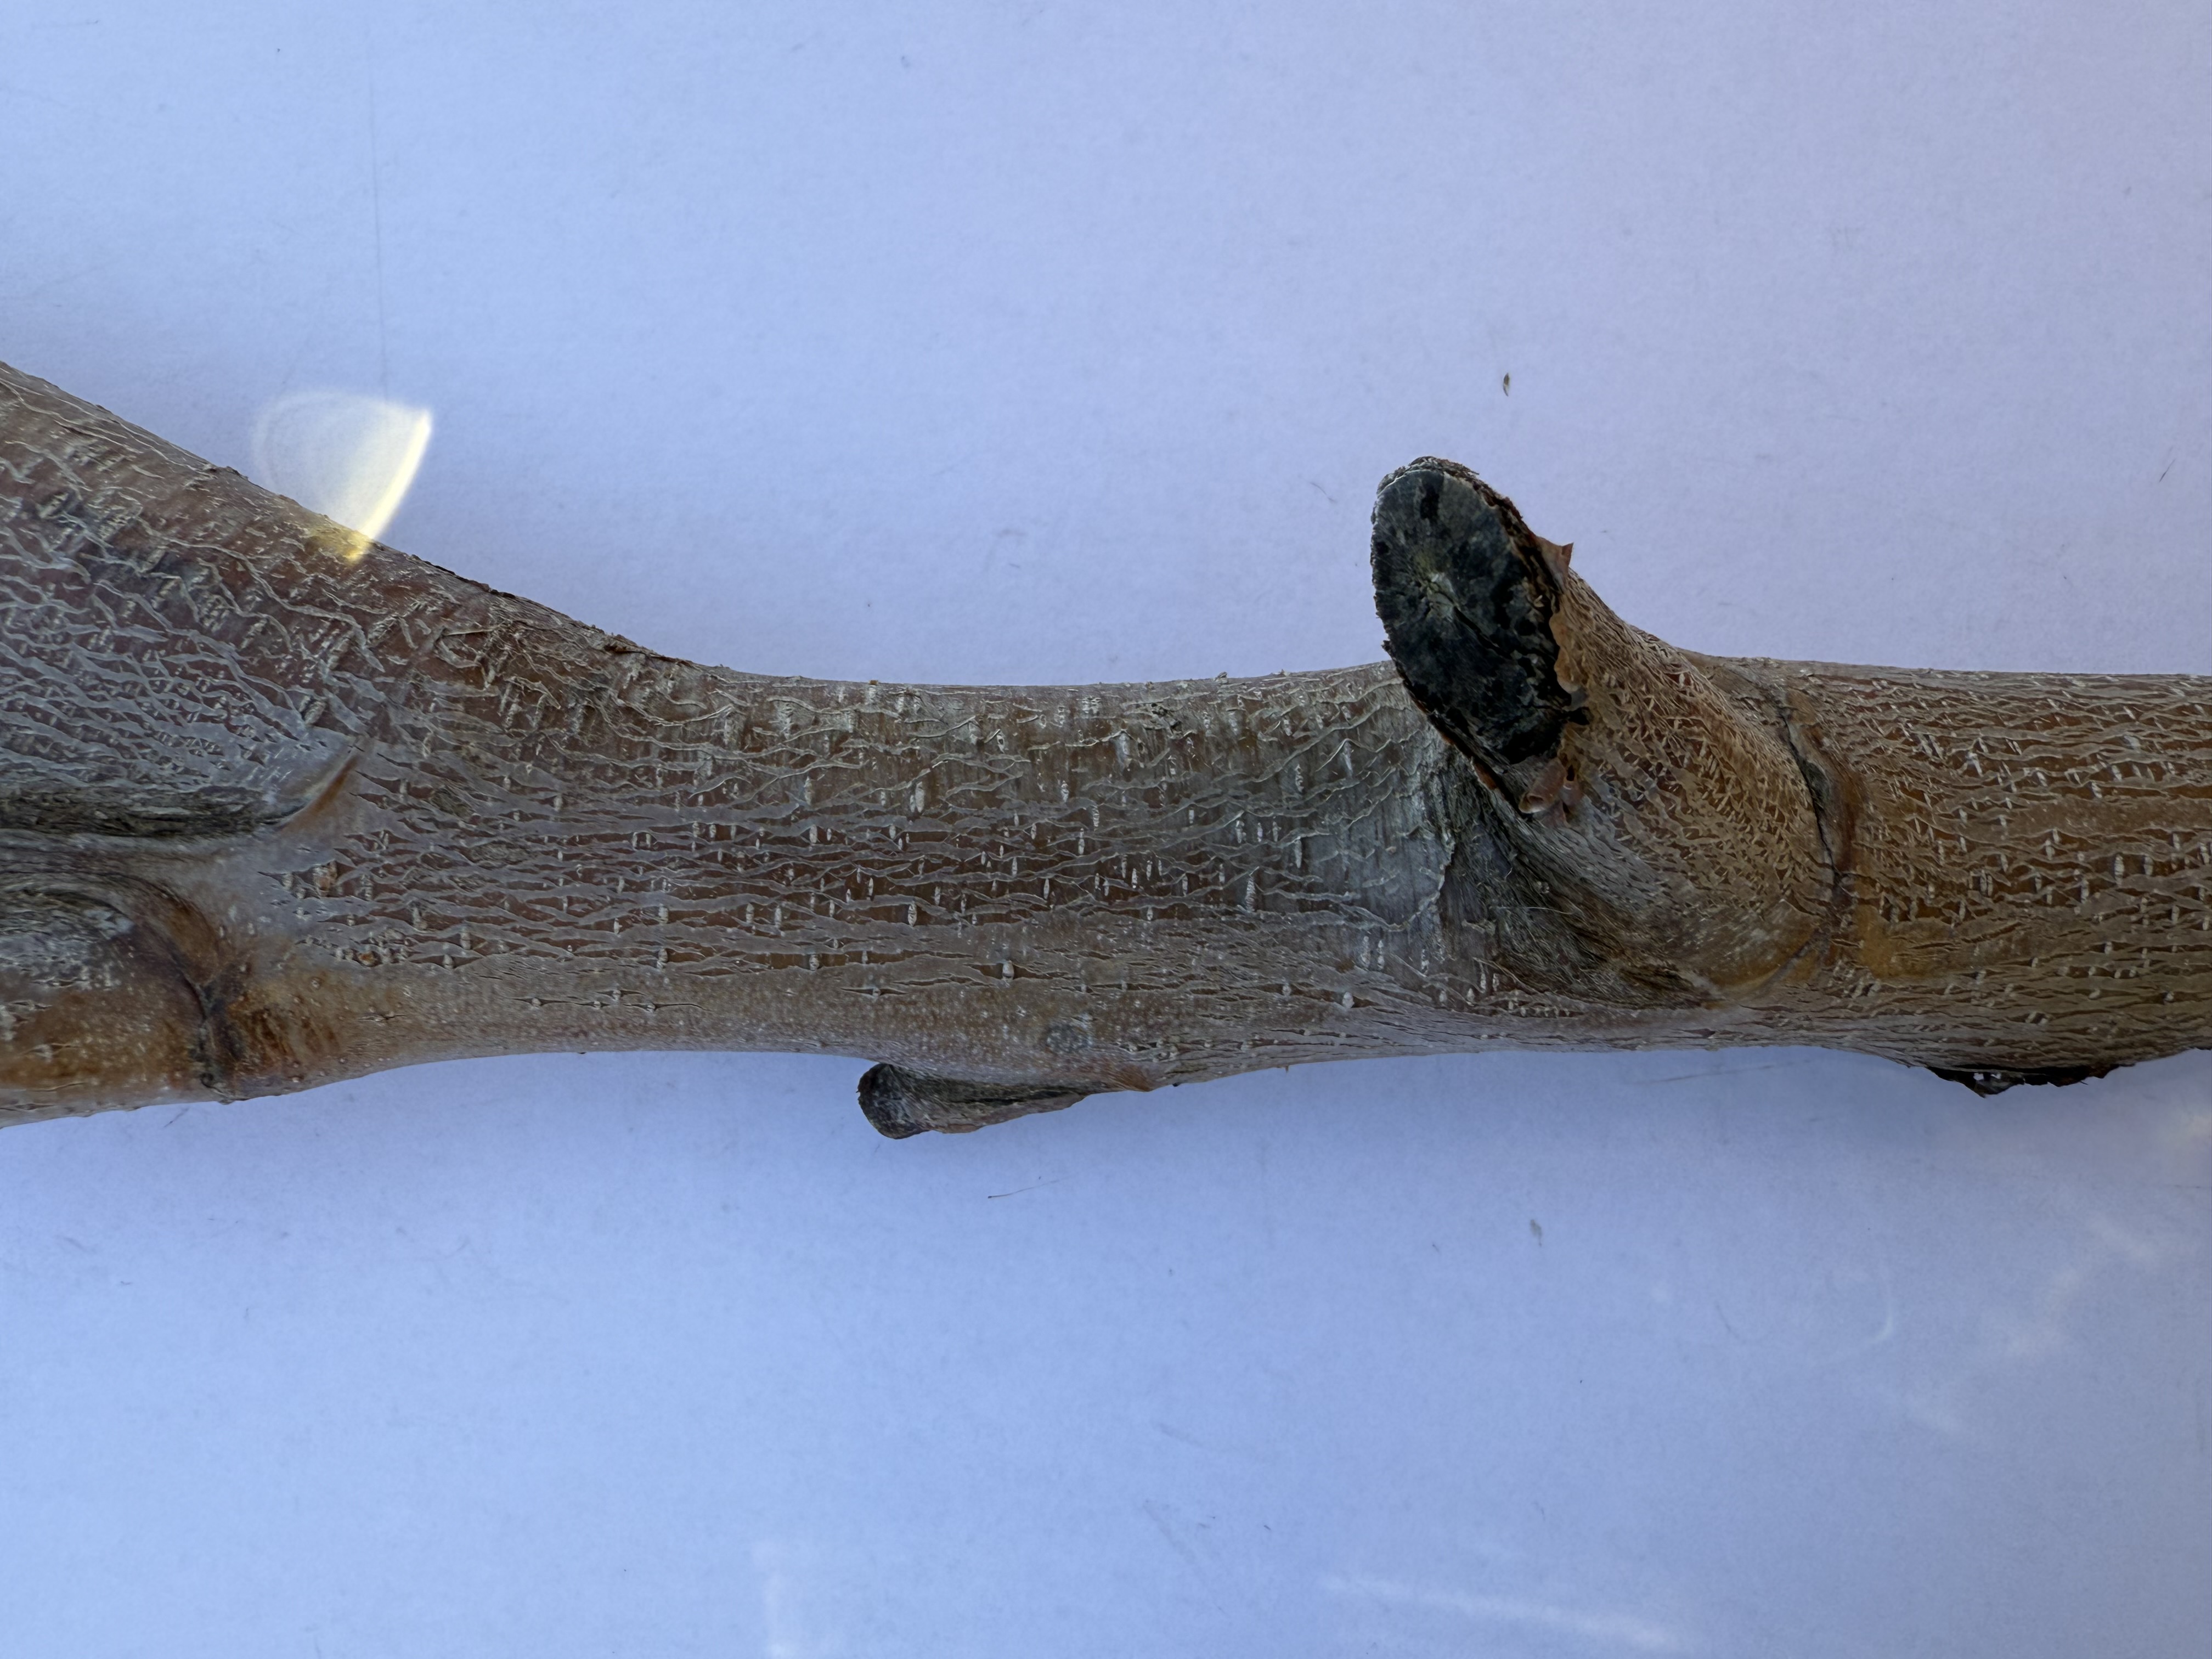
Variety: Yellow Peach